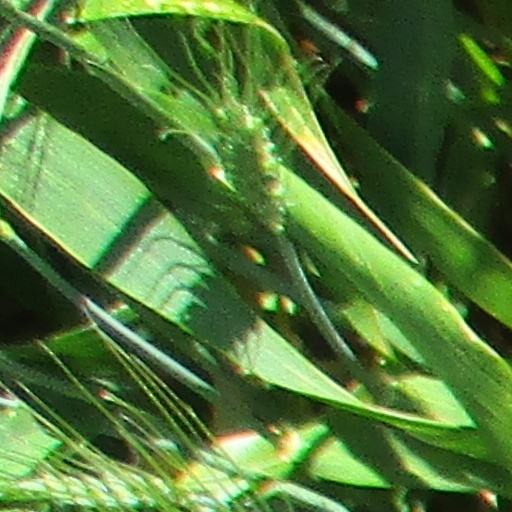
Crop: wheat